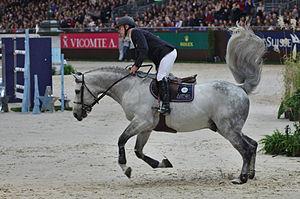
Pégase du Mûrier est un étalon de saut d'obstacles gris, inscrit au stud-book du Selle français. Acheté aux ventes Fences par un joaillier, il réussit le cycle classique des jeunes chevaux français de saut d'obstacles, puis est confié à l'âge de 7 ans à un cavalier méconnu, Sébastien Duplant, en compagnie duquel il décroche le titre de vice-champion de France Pro Élite en 2014. Cette même année, il est récupéré par le cavalier international Roger-Yves Bost, qui remporte par la suite de nombreux Grands prix, particulièrement en 2017. Mis à la retraite fin 2018, Pégase du Mûrier est désormais consacré à la reproduction, au haras de Saint-Lô.